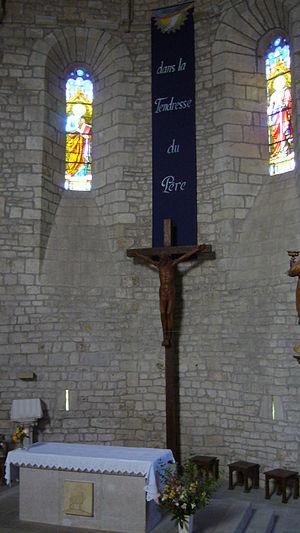
Le monastère Saint-Sauveur-de-Chirac était un monastère bénédictin puis jésuite fondé au XIᵉ siècle à proximité de Chirac. Il a donné son nom à la localité où il se trouve, Le Monastier, et est situé dans le département français de la Lozère, sur la commune du Monastier-Pin-Moriès. Il a été actif jusqu'à la Révolution française. Il ne reste principalement de ce monastère que l'église Saint-Sauveur-de-Chirac, devenue Monument historique par arrêté du 10 avril 1931. Cette église est devenue, à la suite de la disparition du monastère, l'église paroissiale.